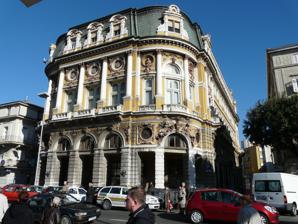
Building: Palace Modello
Country: Croatia
Year built: 1885
Palace Modello Palazzo Modello ( Italian ) Facade of Palace Modello from Porto street, Rijeka. Address between Porto and Korzo streets Rijeka Croatia Owner Republic of Croatia City of Rijeka Type Bank buildings from beginning Construction Opened 1885 Architect Buro Fellner & Helmer Palace Modello ( Croatian : Palača Modello ; Italian : Palazzo Modello ) was built in 1885 in Rijeka , Croatia, on the place of the destroyed and demolished Adamichev ( Croatian : Adamićev ) theater. Facade of Palace Modello overlooks Porto street. Rijeka, 19th century. View of Palace Modello from Korzo street. Rijeka, February 2008. The facade of the Palace Modello from Porto street. Rijeka. The palace was designed by the Viennese buro Fellner & Helmer led by Ferdinand Fellner and Herman Helmer . Building commenced in 1883 and completed in 1885. One of the entrances in the palace. View of Rijeka roofs from Trsat. Palace Modello in the center. The palace was built for the Rijeka Bank and cashboxes of the Savings Banks. The Palace Modello has a luxurious facade. It is rich in decorative elements in the style of the late renaissance and baroque. Decorative items were made by the sculptor Ignazio Donegani. Modelo Palace is situated within sight of the Croatian National Theatre in honor Ivan Zajc , which was built in 1885 by the Buro Fellner & Helmer to replace the destroyed Adamichev theater. The Attractive gala hall, which is now an audience of Italian Cultural Club ( Italian : Comunità degli italiani di Fiume ) is decorated with magnificent stucco. The public library of Rijeka city is currently operating on the ground floor. References